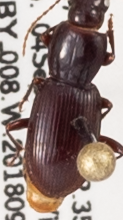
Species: Pterostichus pumilus
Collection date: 2018-09-04
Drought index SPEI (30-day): -0.348
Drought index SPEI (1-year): -0.556
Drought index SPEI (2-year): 0.71